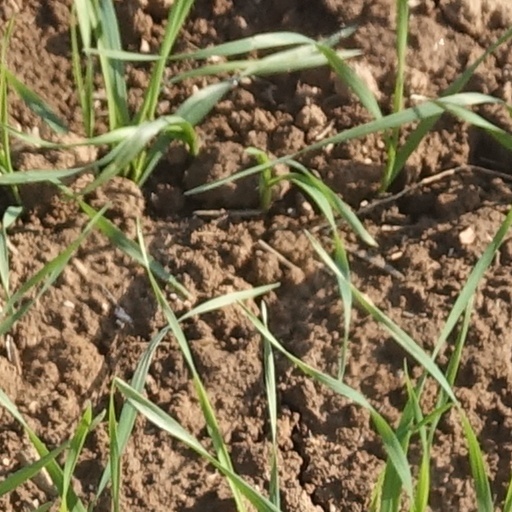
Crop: wheat